Ames Hill/Crescent Hill District

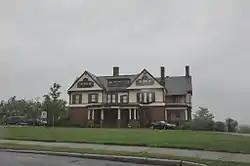

Ames Hill/Crescent Hill District is an historic district in Springfield, Massachusetts, bounded by sections of Central, Maple, Mill, and Pine Streets, Crescent Hill, Ames Hill Drive, and Maple Court. This section of Springfield was the city's first "Gold Coast," built primarily during the early Industrial Revolution, from approximately 1812–1850. The Ames Hill/Crescent Hill Historic District includes Mulberry Street, the upper-class street made famous by Dr. Seuss's first children's book, And to Think That I Saw It on Mulberry Street, (1937.) Dr. Seuss's grandparents lived on Mulberry Street. This National Historic District overlaps somewhat with both the Ridgewood and Maple Hill Historic Districts designated by the City of Springfield.